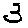
Label: 3